Alexander, Crown Prince of Yugoslavia

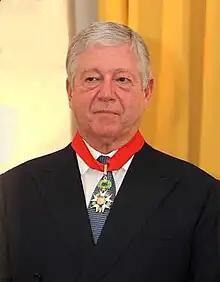
Alexander receiving the rank of Commander of the Légion d’Honneur, 2015

Alexander, Crown Prince of Yugoslavia (born 17 July 1945), is the head of the House of Karađorđević, the former royal house of the defunct Kingdom of Yugoslavia and its predecessor the Kingdom of Serbia. Alexander is the only child of King Peter II and Princess Alexandra of Greece and Denmark. He held the position of crown prince in the Democratic Federal Yugoslavia for the first four-and-a-half months of his life, until the declaration of the Federal People's Republic of Yugoslavia later in November 1945, when the monarchy was abolished. In public he claims the crowned royal title of "Alexander II Karadjordjevic" as a pretender to the throne.